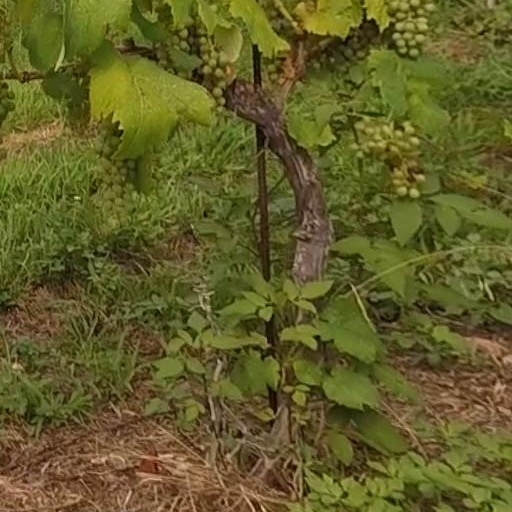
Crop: grape